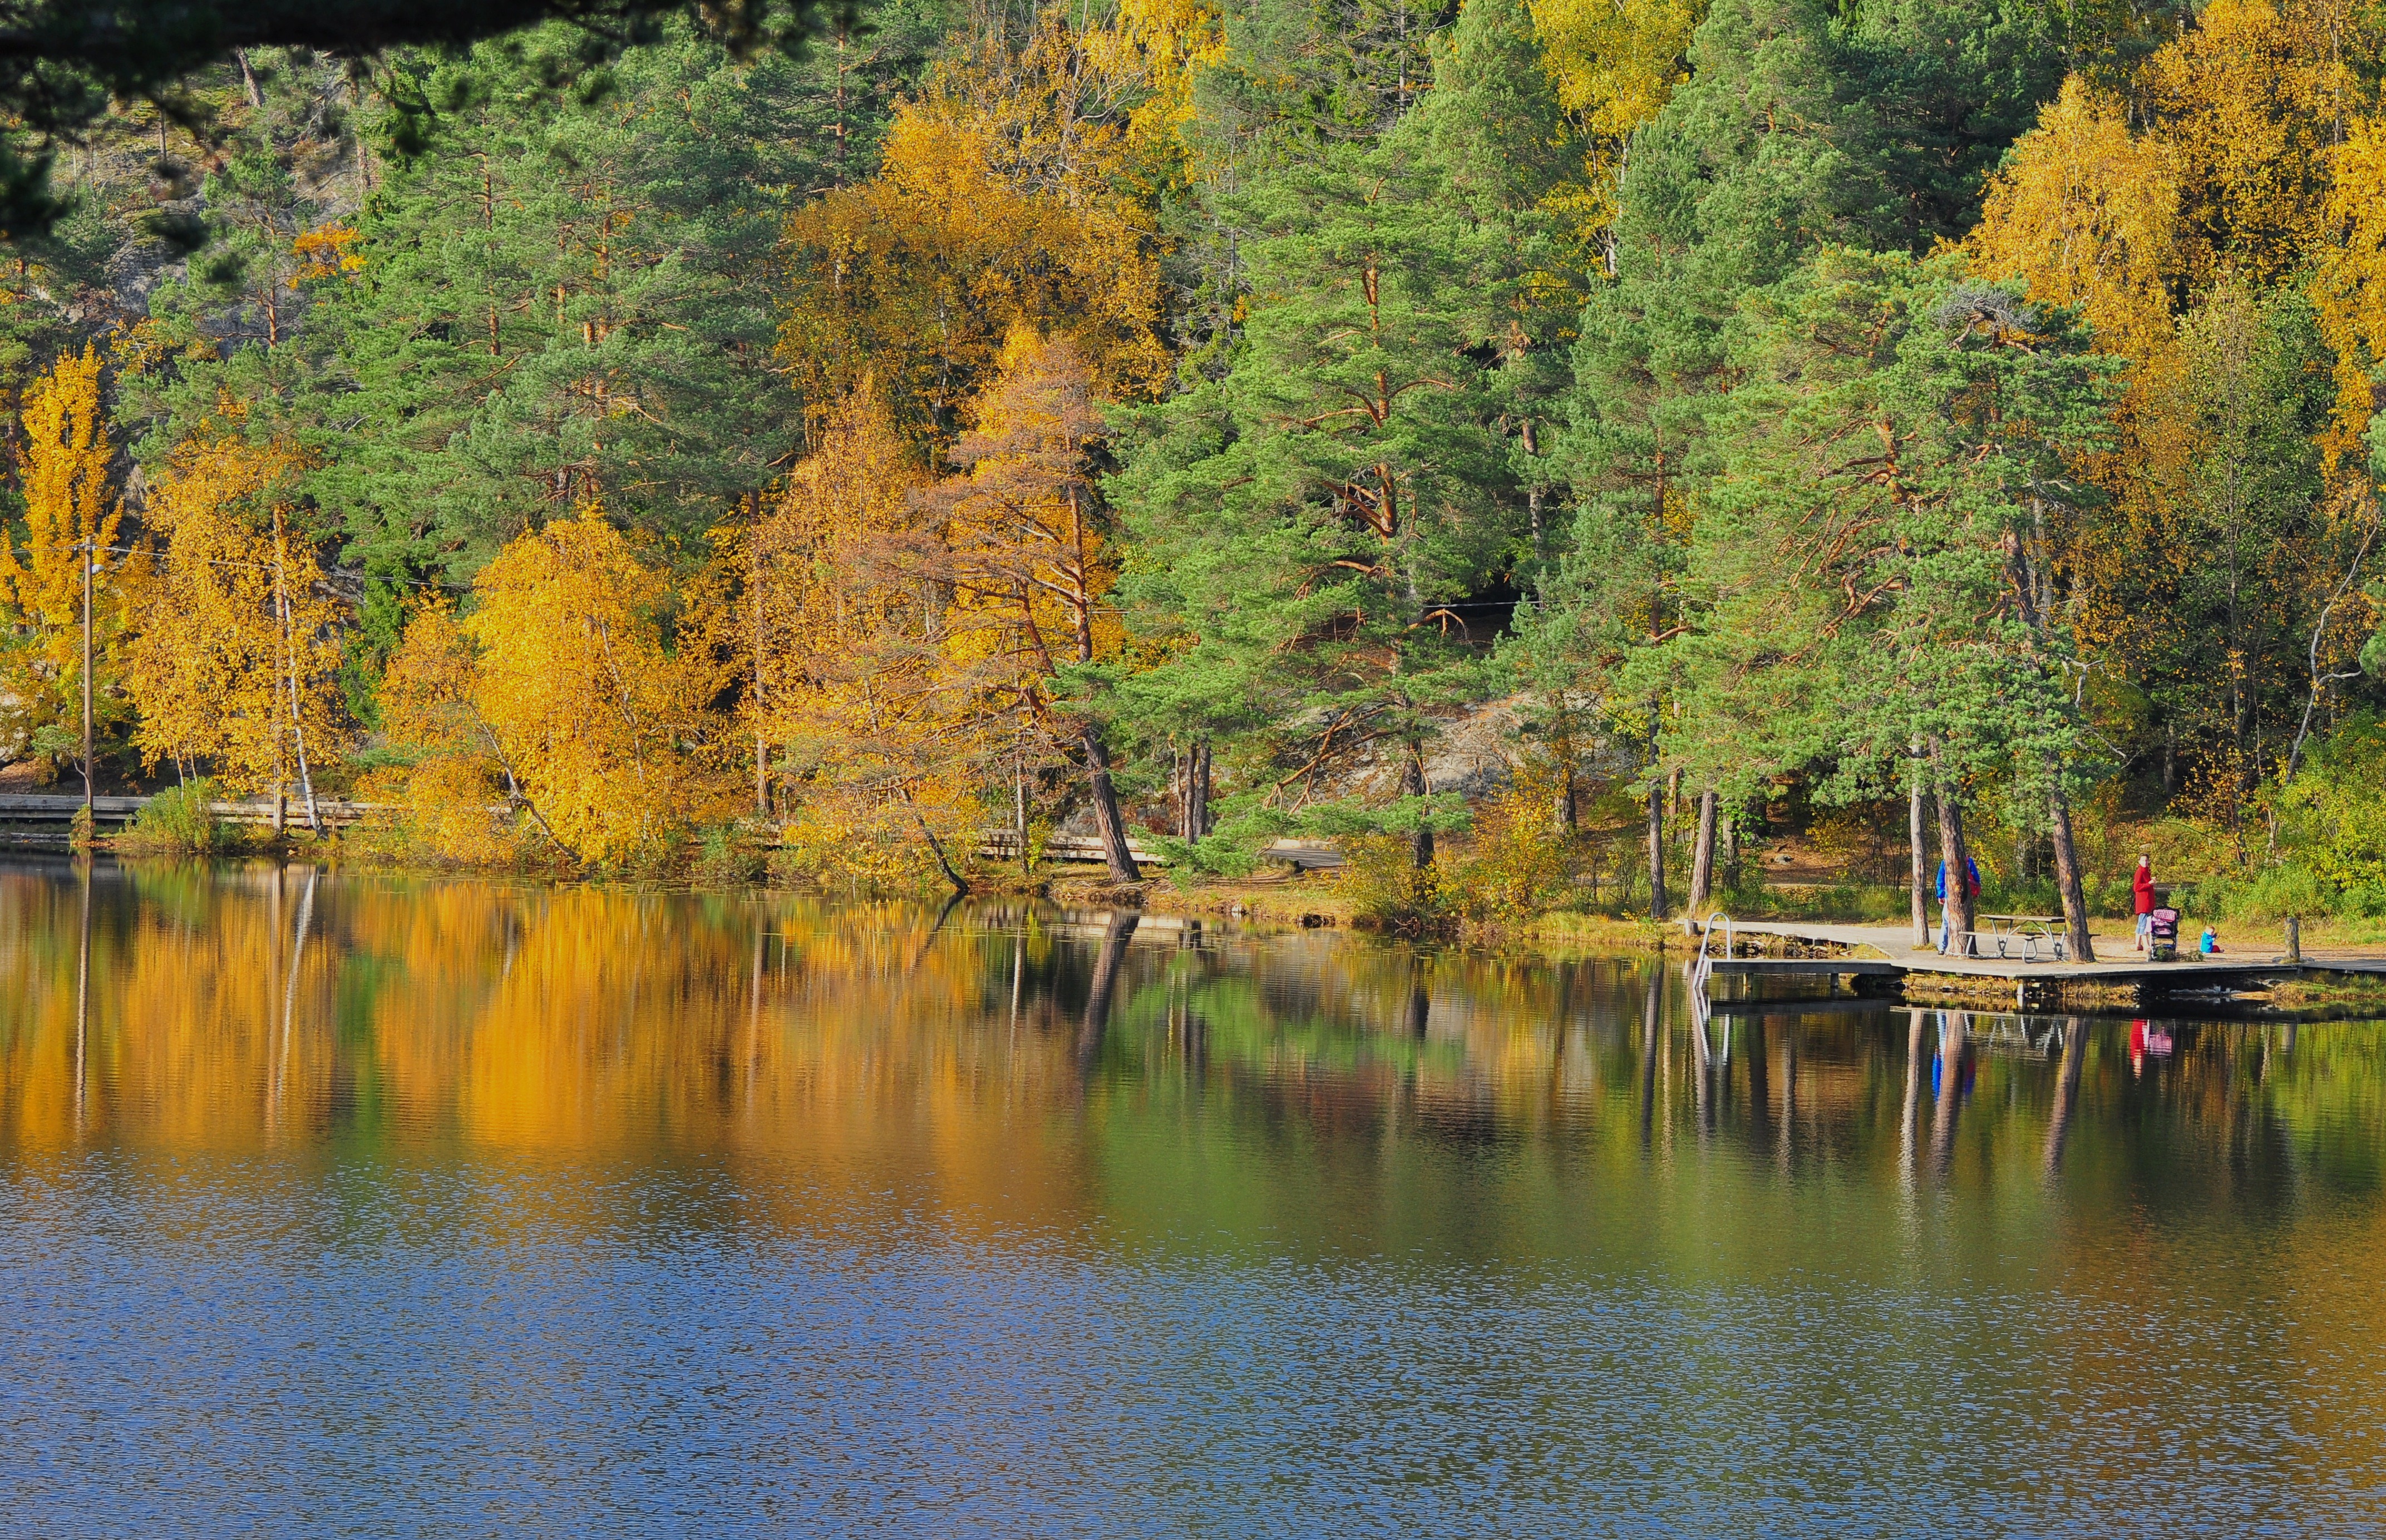
tree, water, nature, forest, wilderness, plant, countryside, leaf, fall, lake, river, country, shoreline, pond, foliage, reflection, autumn, season, trees, woods, outside, sweden, reflections, beautiful, woodland, woody plant